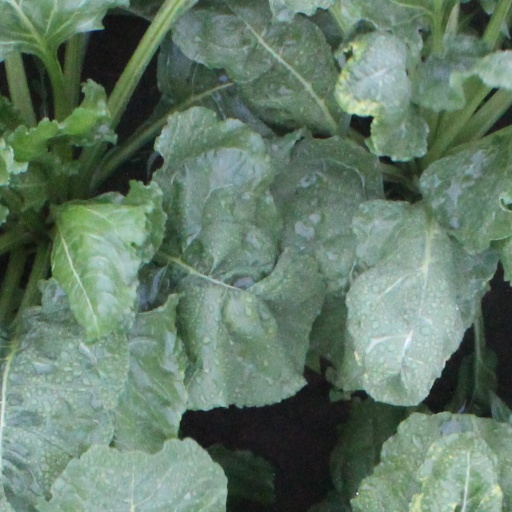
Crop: sugar beet